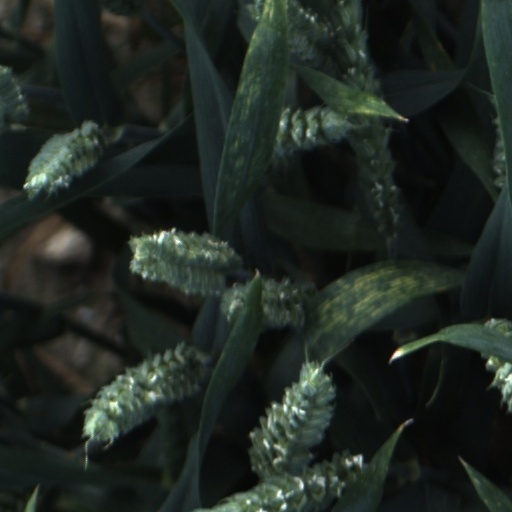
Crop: wheat